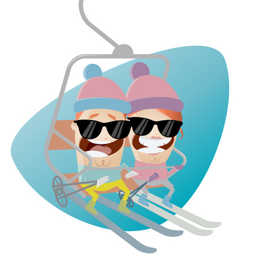
funny cartoon people in the ski lift